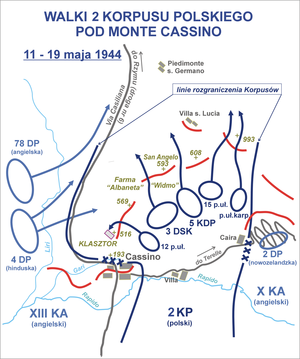
La bataille de Monte Cassino couvre une série de quatre batailles de la Seconde Guerre mondiale livrées, autour du mont Cassin de janvier à mai 1944, par les Alliés contre les forces allemandes pour percer la ligne Gustave, afin de faire la jonction avec les forces débarquées à Anzio et d'occuper Rome.